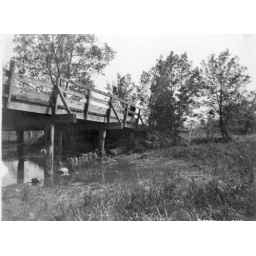
The first east-west road from Highland Park was Deerfield Road. It included this wooden bridge over the Skokie River.